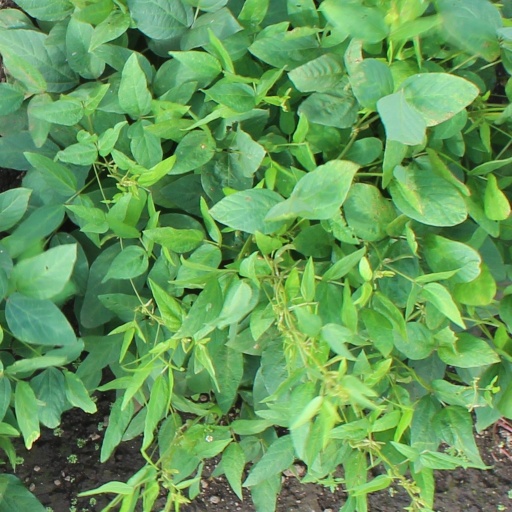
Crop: soybean